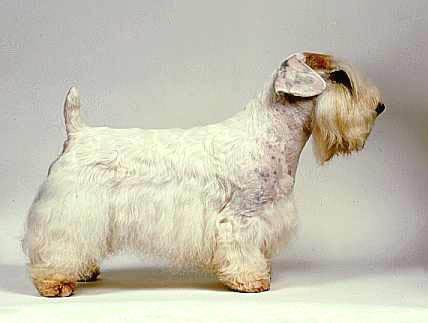
Sealyham_terrier